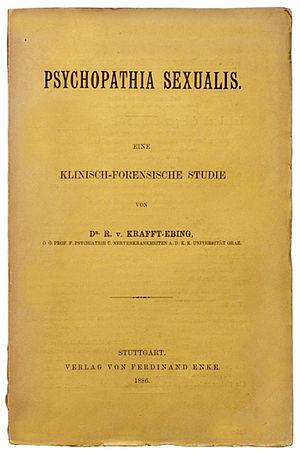
Psychopathia sexualis, de Richard von Krafft-Ebing, est un ouvrage destiné à servir de manuel de référence aux médecins légistes et aux magistrats.